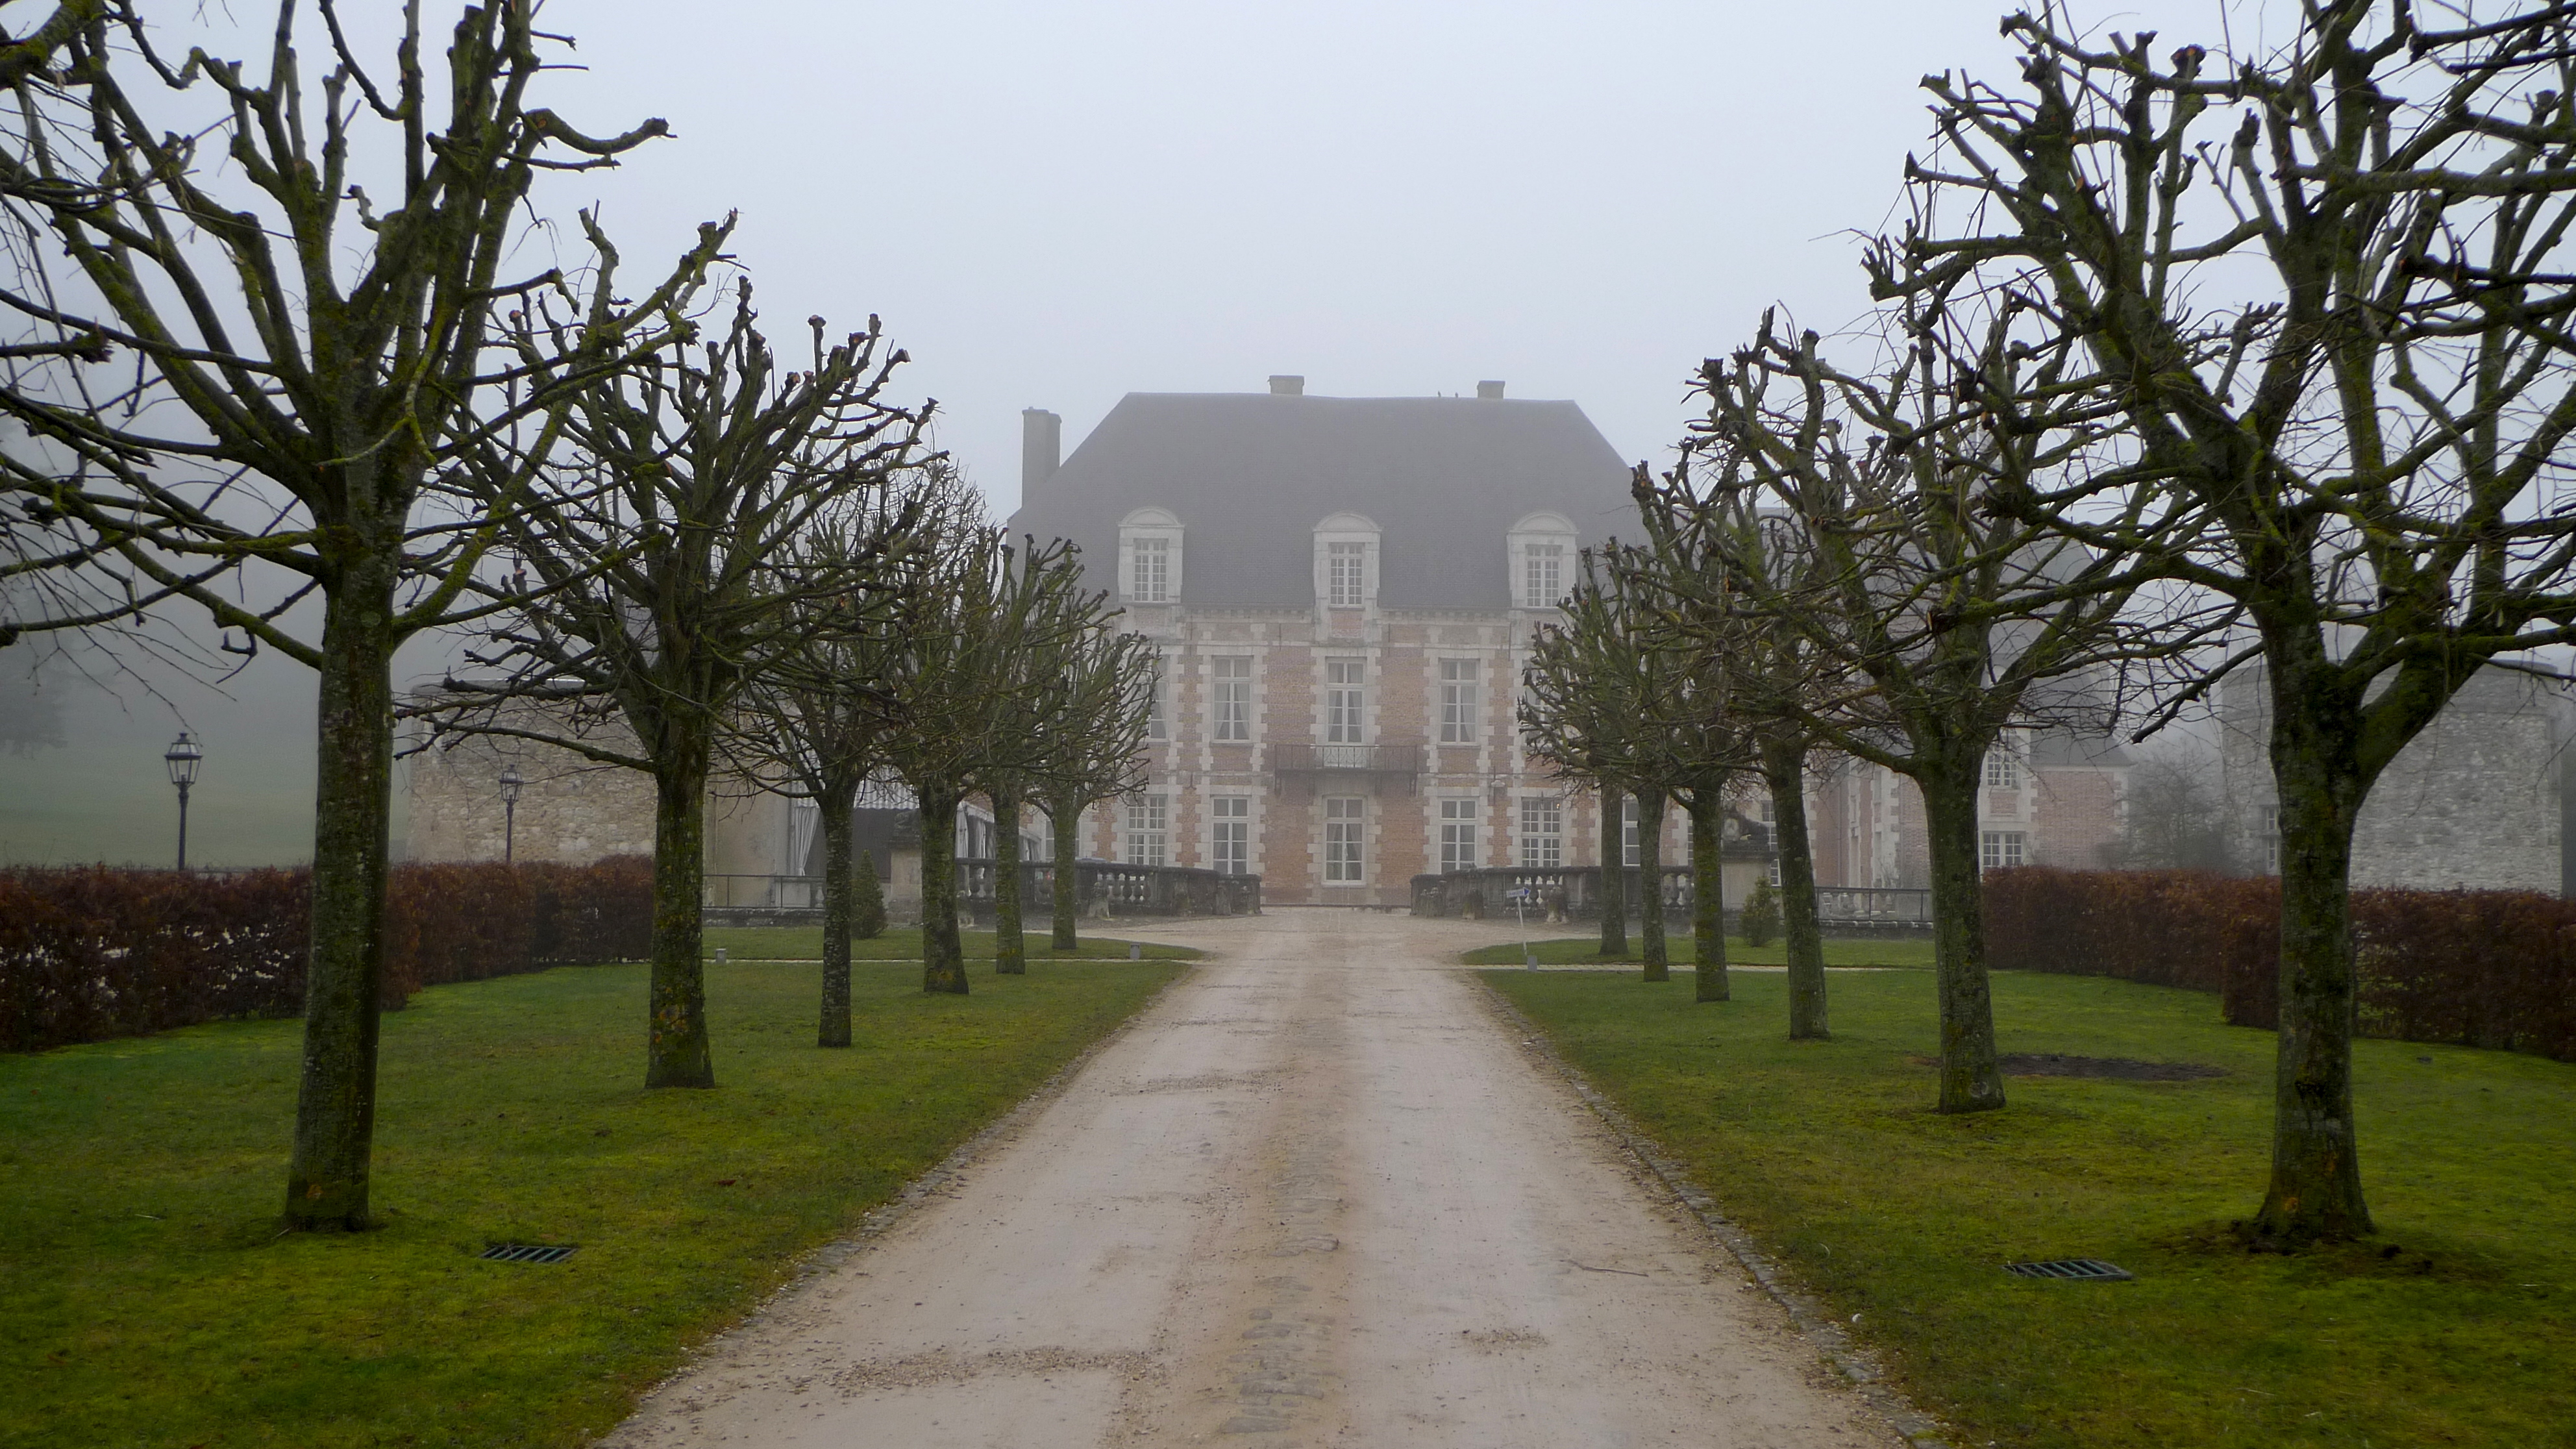
tree, fog, chateau, travel, france, europe, park, castle, champagne, estate, etoges, frommobileme, residential area, atmospheric phenomenon